NS Motorcycle

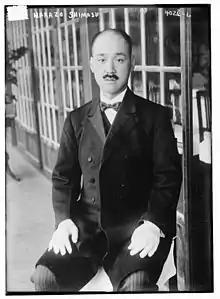
Narazo Shimasu circa 1915

The NS motorcycle, made by Narazo Shimazu in 1909, was the first motorcycle to be designed, built and sold in Japan. Shimazu created the Nihon Motorcycle Company (NMC) to manufacture the NS. In 1926 he then produced another new motorcycle design, the Arrow First. The earliest motorcycle that the includes on its list of the "240 Landmarks of Japanese Automotive Technology" is the 1909 NS.